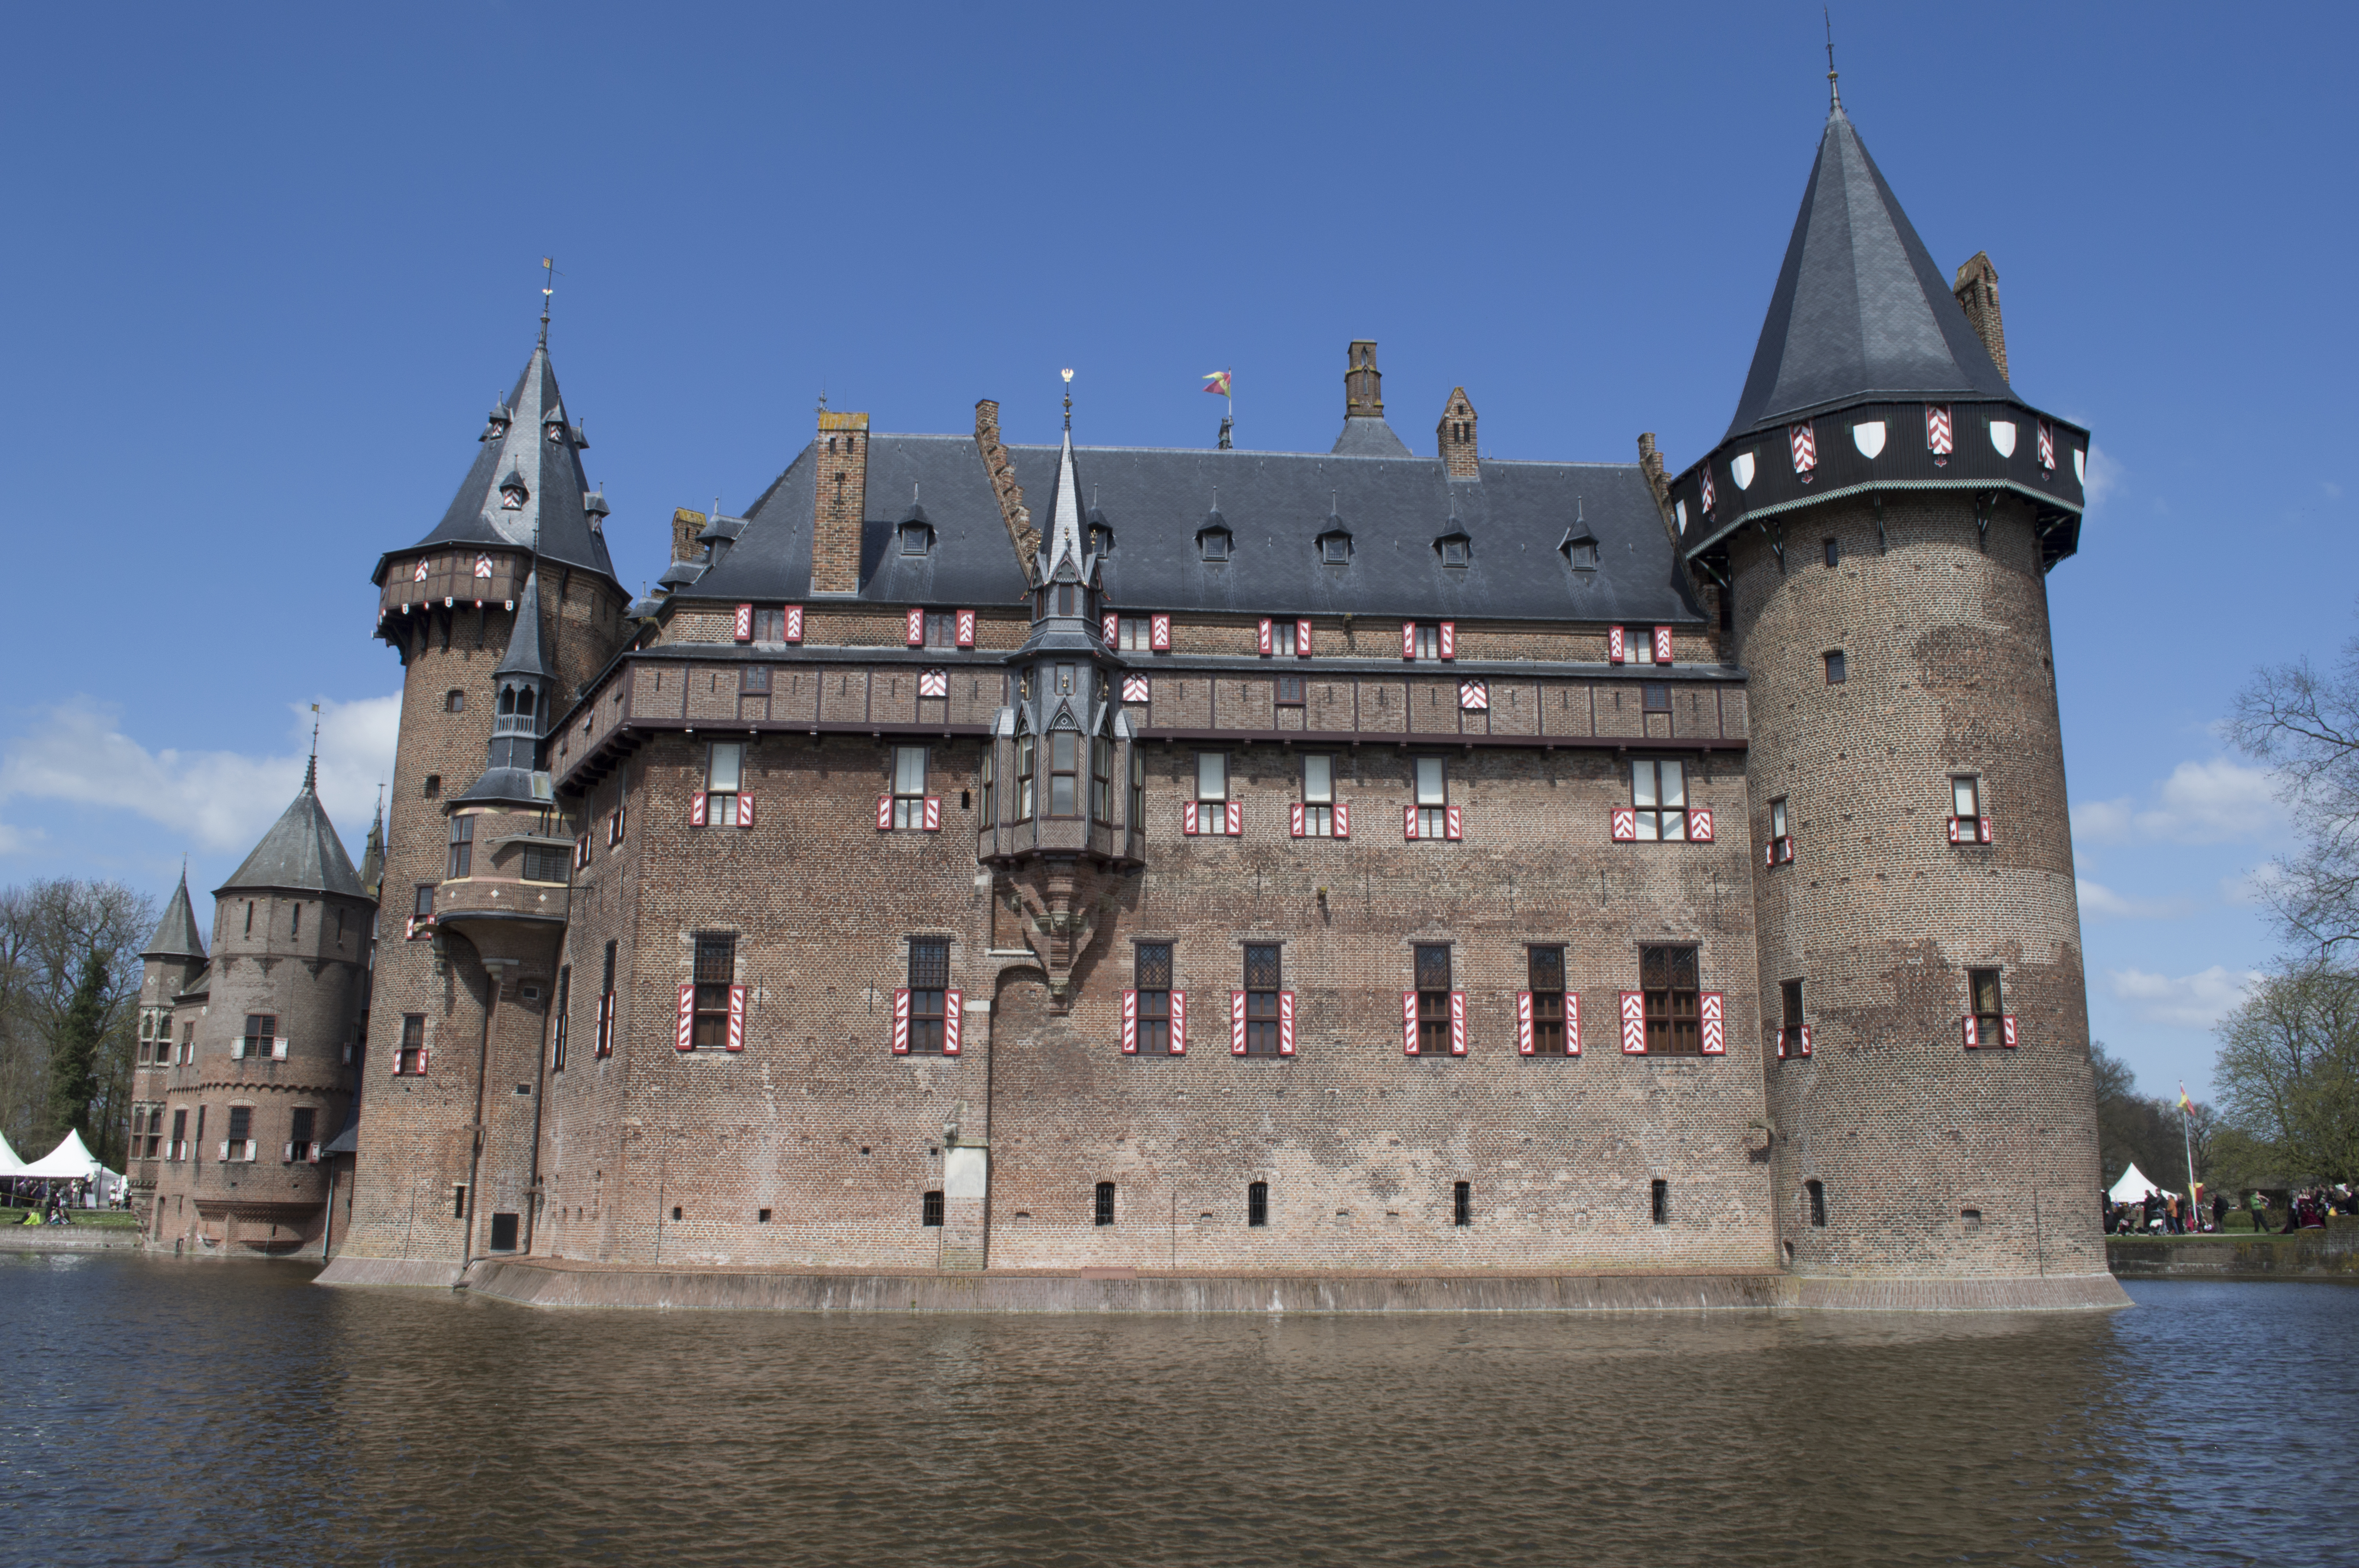
outdoor, people, photography, building, chateau, palace, photo, tower, castle, nikon, waterway, holland, festival, nederland, netherlands, 2013, fun, dutch, outdoorphotography, picture, photograph, fotos, foto, fotografie, fantasy, elf, event, estate, costume, fair, paulvandevelde, pdvandevelde, padagudaloma, dordrecht, nederlandinfotos, evenementenfotografie, pvdvfotografie, pdvandeveldedordrecht, nederlandsefotografie, dutchphotogaraphy, totallydutch, fotografienederland, hollandsefotografie, fotografieholland, moat, haarzuilens, dehaar, elfia, kasteeldehaar, elffantasyfair, elfiahaarzuilens, fantasyevent, elfia2013, wwwelfiacom, dwarveshobbits, tours, stately home, historic site, water castle